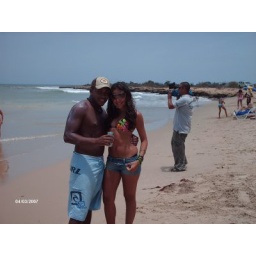
Me and a cute boy in Caracas